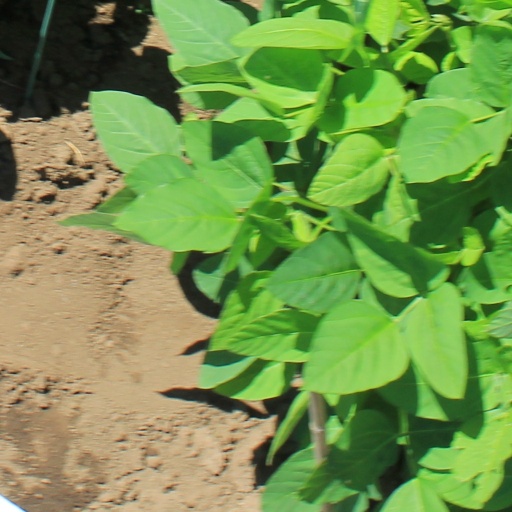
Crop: soybean